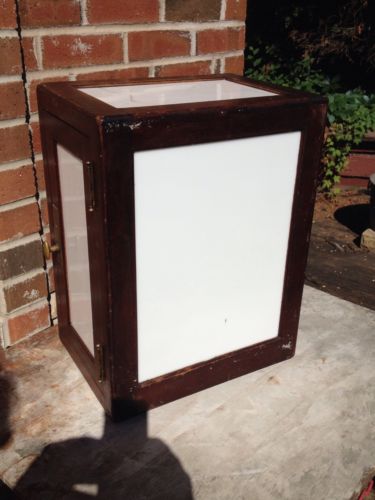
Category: cabinet